Finns

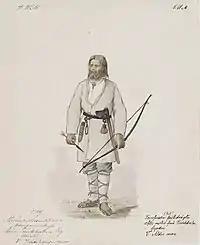
Man's costume during the Iron Age according to the archeological finds from Tuukkala. Interpretation from 1889.

As other Western Uralic and Baltic Finnic peoples, Finns originated between the Volga, Oka, and Kama rivers in what is now Russia. The genetic basis of future Finns also emerged in this area. There have been at least two noticeable waves of migration to the west by the ancestors of Finns. They began to move upstream of the Dnieper and from there to the upper reaches of the Daugava, from where they eventually moved along the river towards the Baltic Sea in 1250–1000 BC. The second wave of migration brought the main group of ancestors of Finns from the Baltic Sea to the southwest coast of Finland in the 8th century BC.